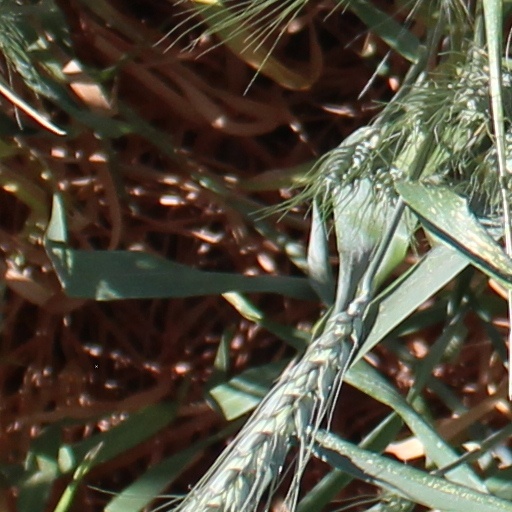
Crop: wheat